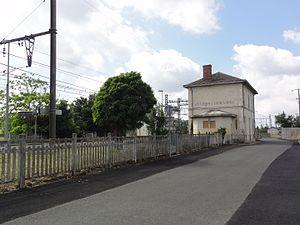
Ingrandes-sur-Vienne (Vienne) gare
Ingrandes, ou Ingrandes-sur-Vienne, est une commune du Centre-Ouest de la France, située près de Châtellerault, dans le département de la Vienne en région Nouvelle-Aquitaine.
La gare d'Ingrandes-sur-Vienne est une gare ferroviaire française de la ligne de Paris-Austerlitz à Bordeaux-Saint-Jean, située sur le territoire de la commune d'Ingrandes, dans le département de la Vienne et la région Nouvelle-Aquitaine.